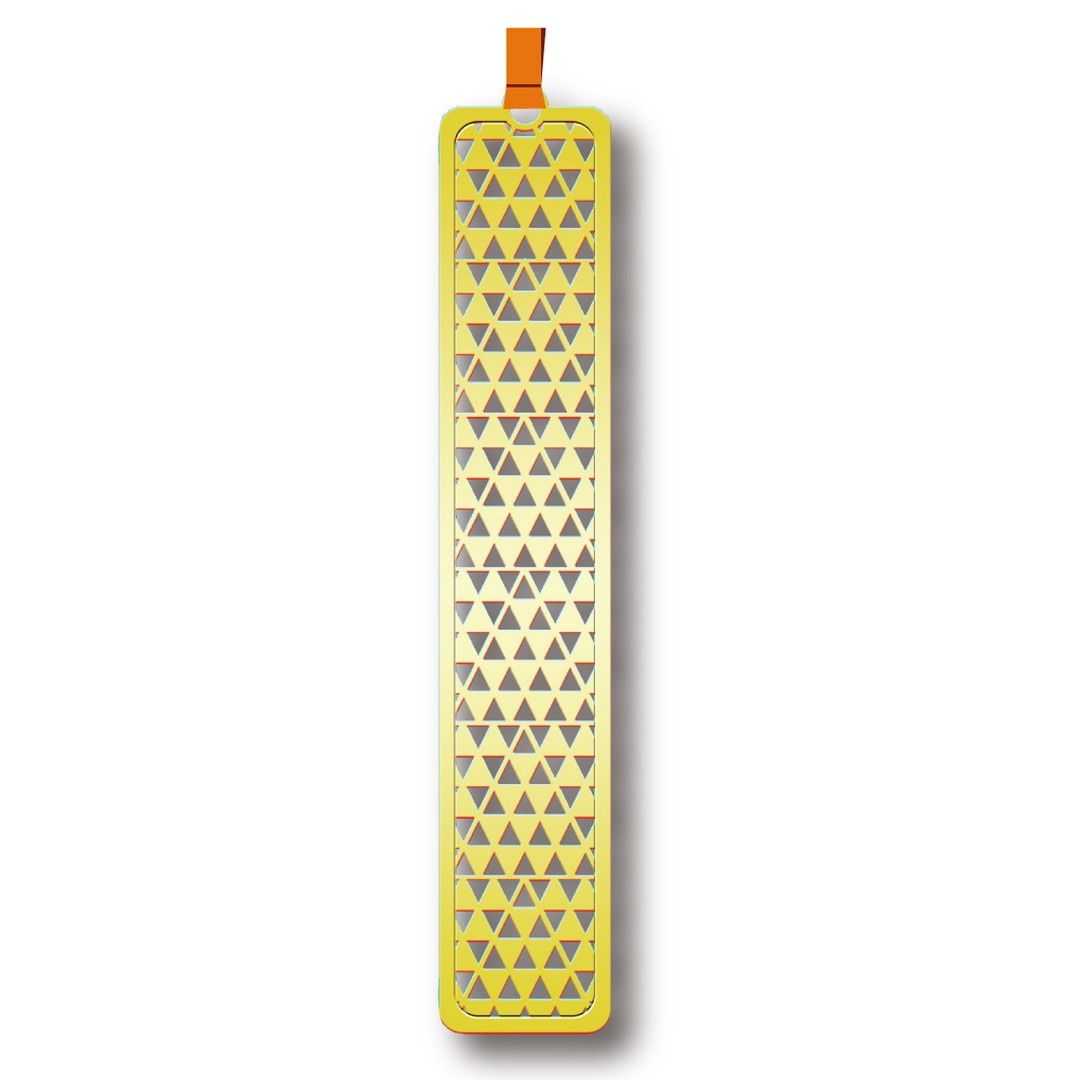
和ブックマーク「鱗文」
繊細なデザインとゴールドの色合いが美しい和風柄のしおりです。 細長いシルエットなので、本にも挟みやすく実用性の高い商品です。 1枚入り。日本製。 商品コード TYOWAG016 JANコード 4989364466041 商品仕様 素材：銅合金 表面加工：24kメッキ加工 本体サイズ：22×123×0.3mm パッケージサイズ：50×155mm 重量：7g ※紐付き（商品写真と違う色の場合もございます） ※パッケージ方法及びパッケージデザインは予告なく変更となる場合がございます。 ※商品画像は、実際の商品と色味が多少異なる場合もございます。また、掲載上各パーツの比率は同一ではありません。
Brand: 東洋精密工業
Category: Office Supplies > Book Accessories > Bookmarks